Roslyn Flats

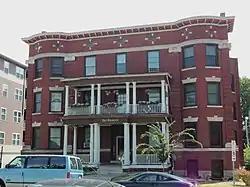
Roslyn Flats in 2012

The Roslyn Flats is a historic building located on the hill above downtown Davenport, Iowa, United States. It was constructed in 1901 and listed on the National Register of Historic Places in 1983. The apartment building was one of several that were built near the campus of Palmer College of Chiropractic.